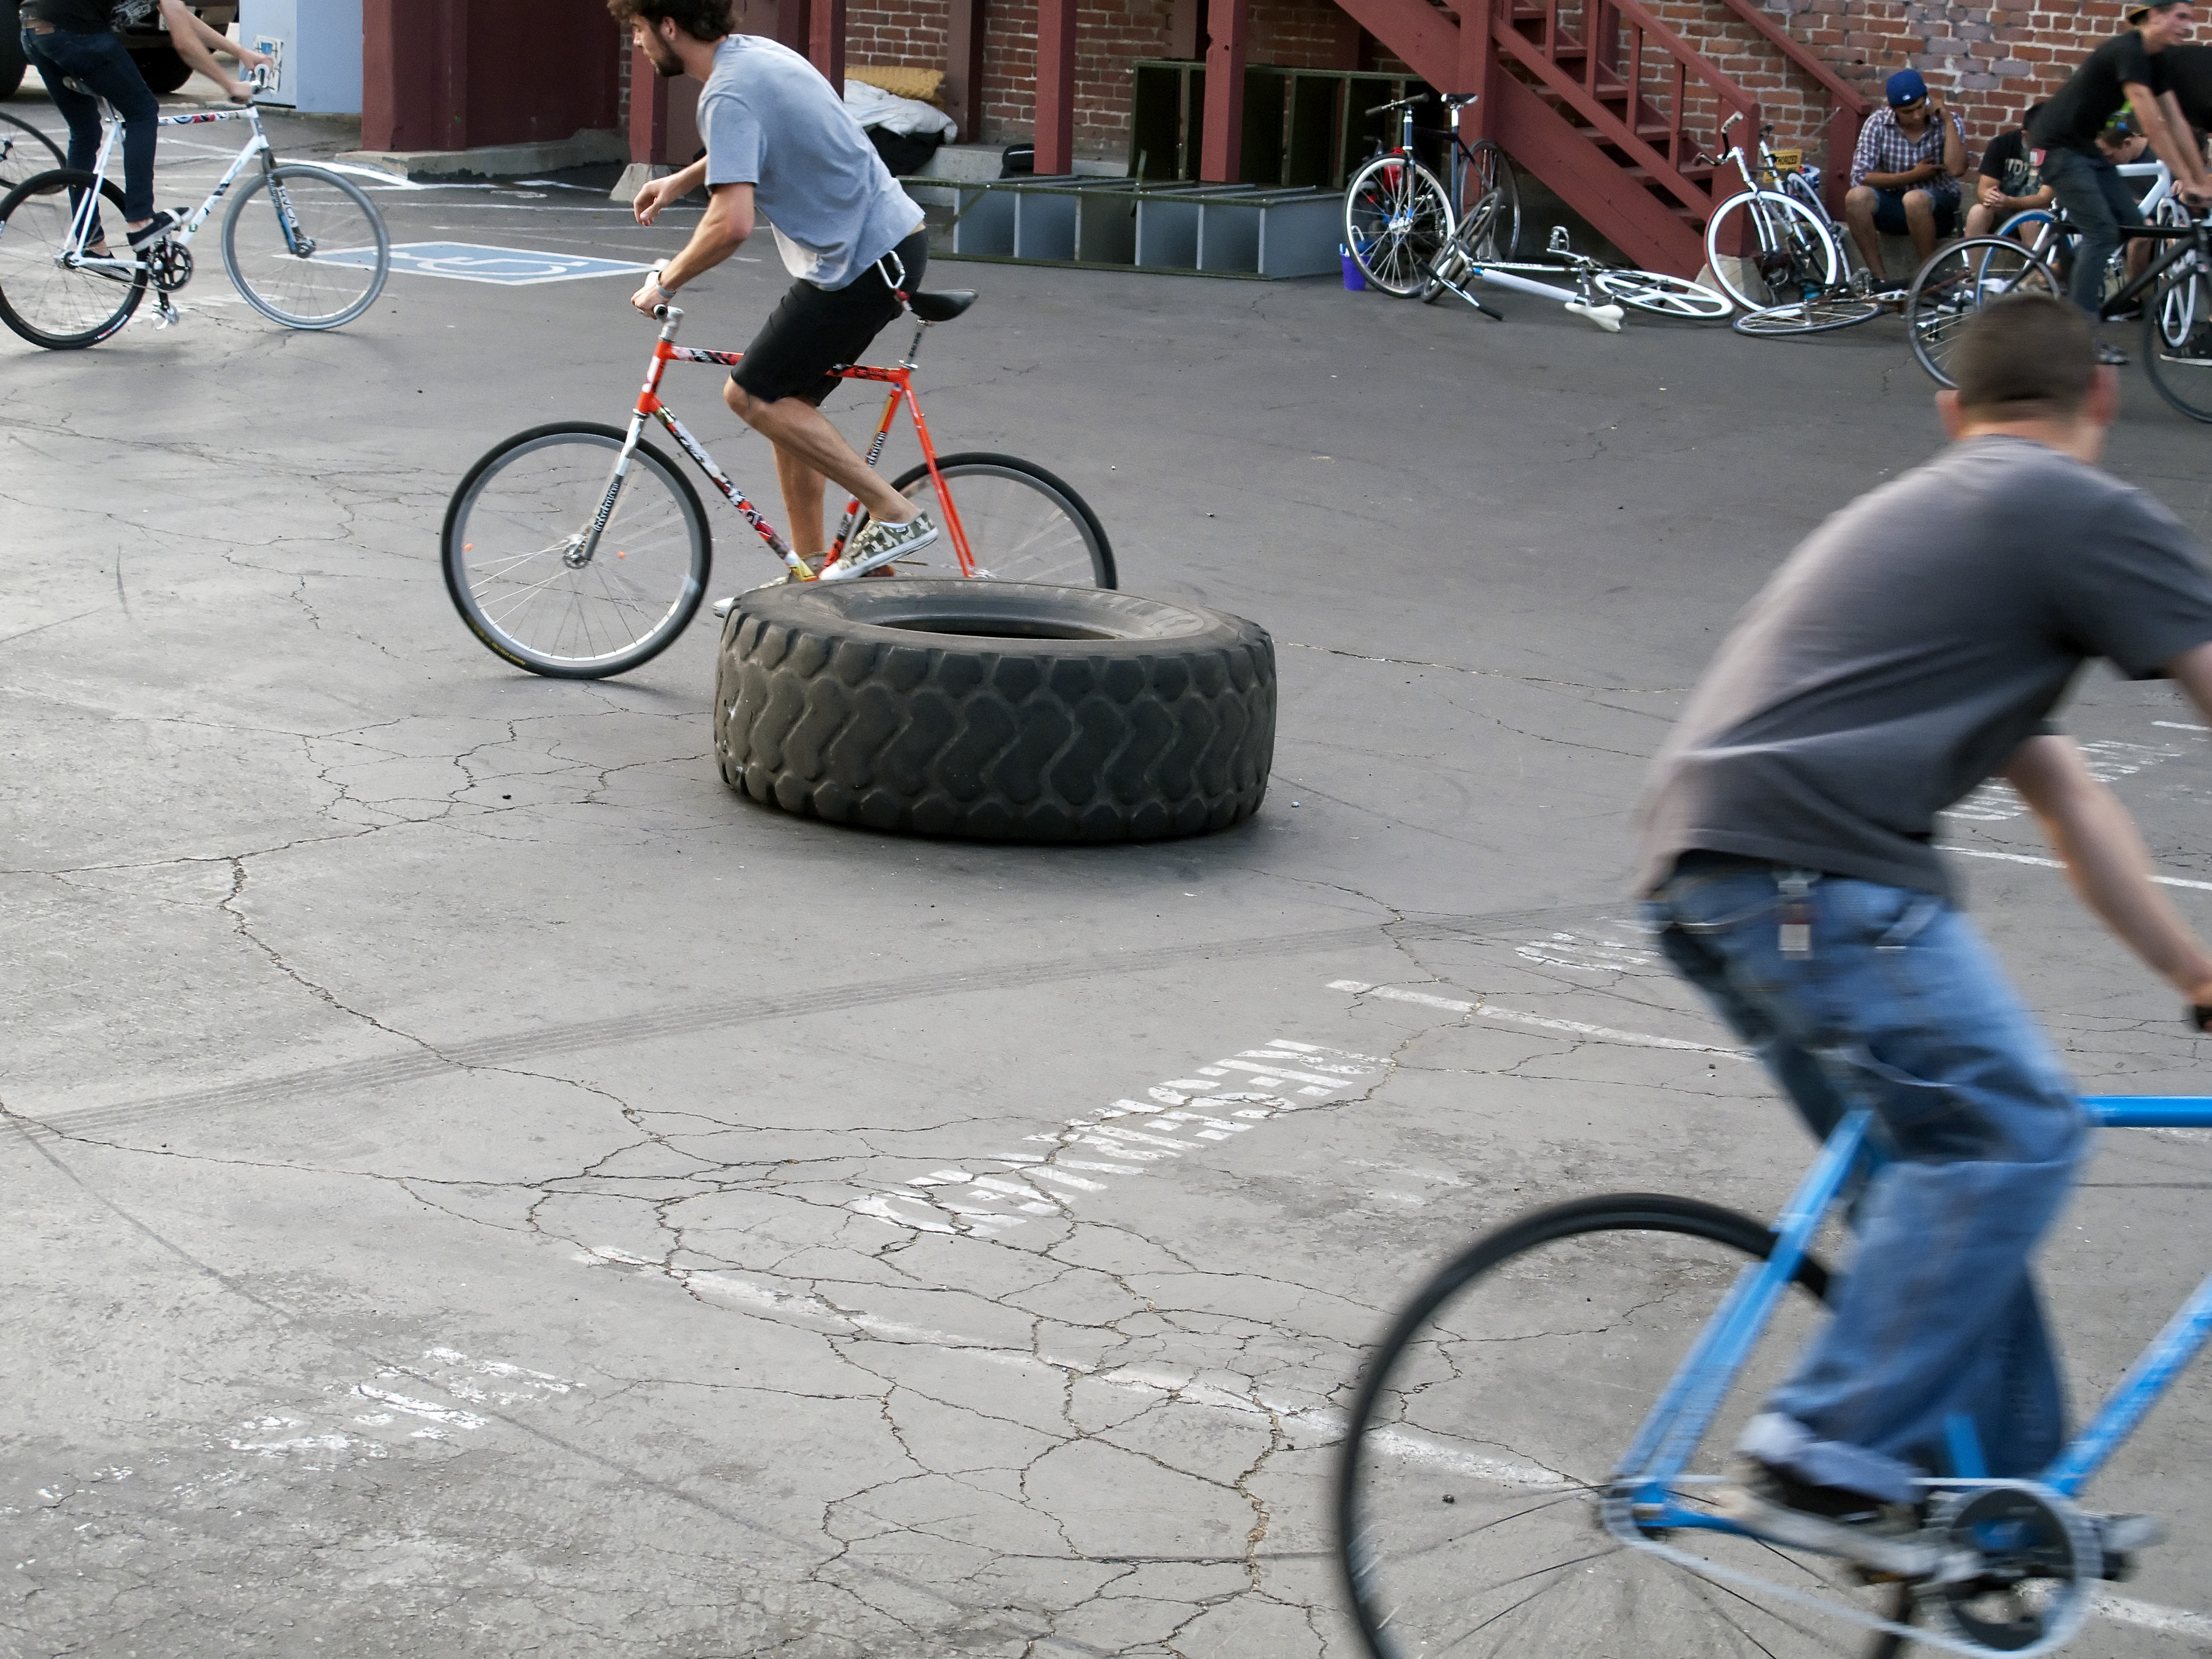
wheel, bicycle, vehicle, sports equipment, cycling, sports, sacramento, fixie, fixedgear, tractortire, bodytribe, ridebackwards, road cycling, cycle sport, bicycle racing, bicycle motocross, bmx bike, freestyle bmx, road bicycle, endurance sports, flatland bmx, hardcourt bike polo